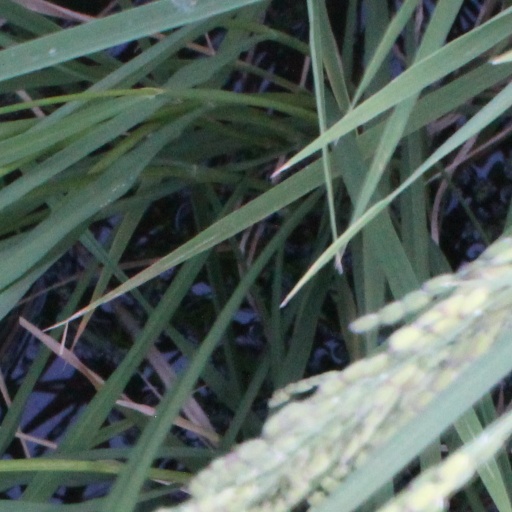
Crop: rice